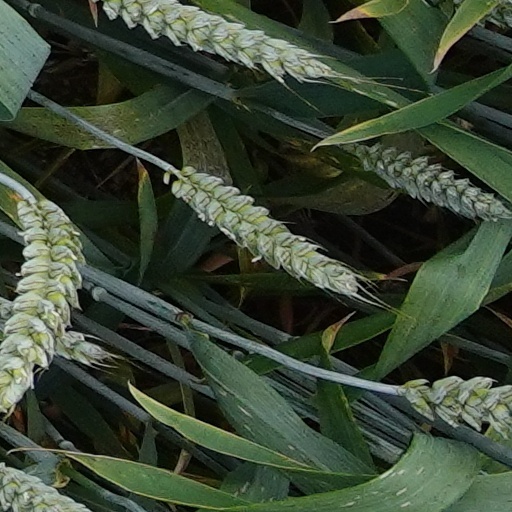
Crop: wheat